Post & Telecommunication Hub

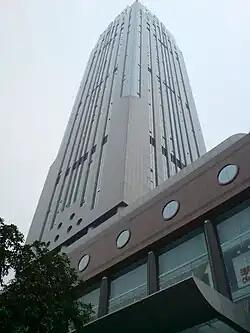

Post & Telecommunication Hub (also known as Guangdong Telecom Plaza) is a 68-storey, skyscraper in Guangzhou, China. The building was completed in 2003.